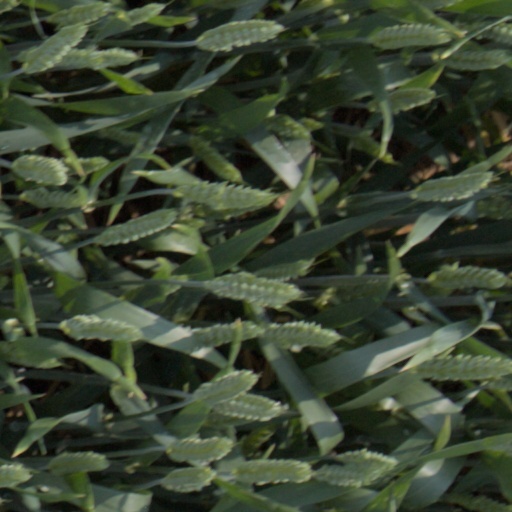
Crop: wheat